Malipur

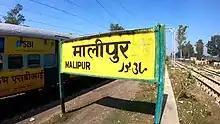
Malipur Railway Station

Malipur is a town in Ambedkar Nagar district. It is situated on Nawab Yusuf road between Akbarpur (20 km) and Shahganj (27 km). Malipur comes under Jalalpur tehsil and is connected to Jalalpur (12 km) by road and his (67 km)in Rajesultanpur.